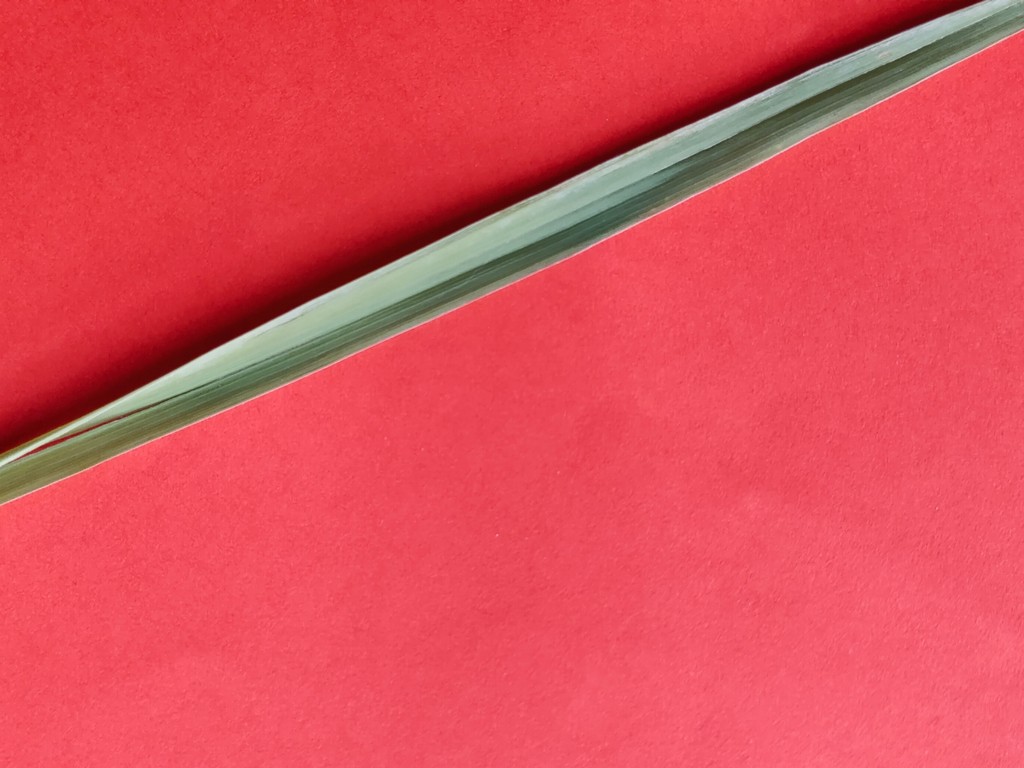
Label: Healthy